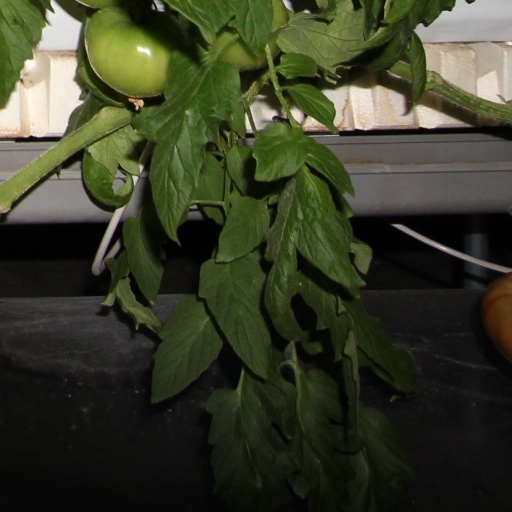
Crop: tomato